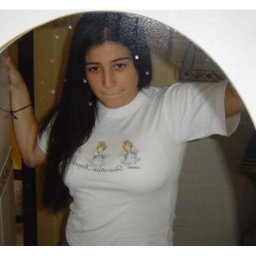
girl in the mirror